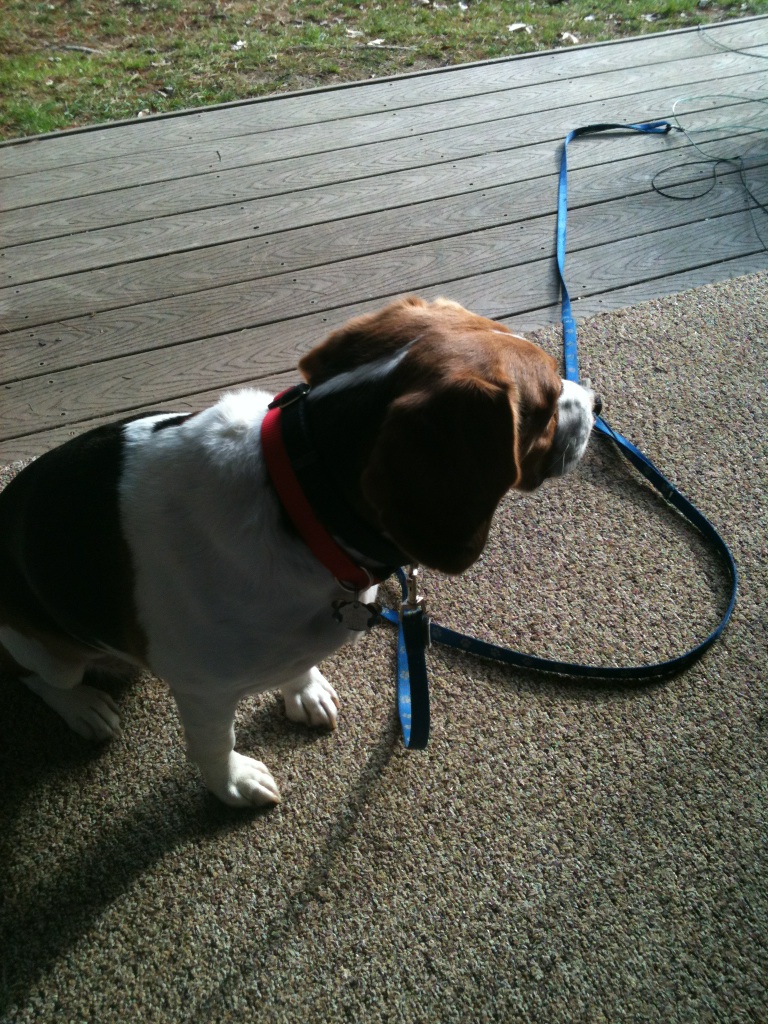Question: What kind of dog is this?
Answer: beagle